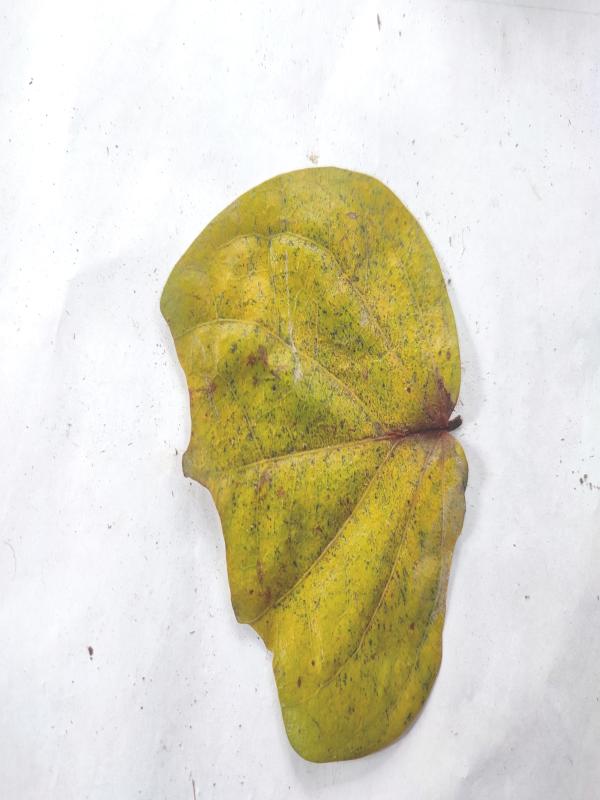
Label: Dried_Leaf